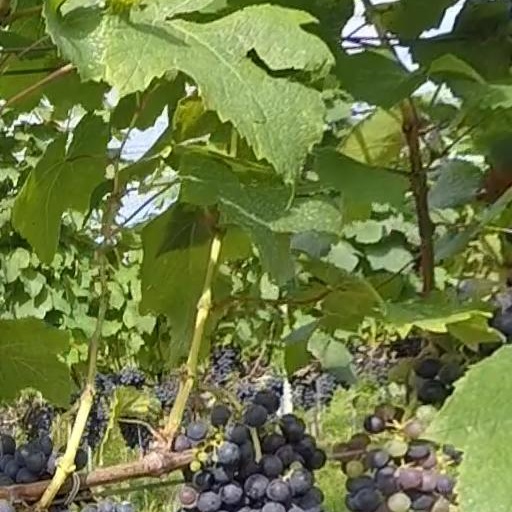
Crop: grape